Jack Egbert

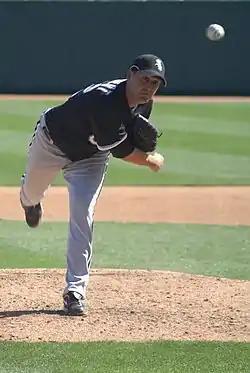
Egbert with the Chicago White Sox

Jack Egbert (born May 12, 1983) is an American former professional baseball pitcher, who played in Major League Baseball (MLB) for the Chicago White Sox and New York Mets.